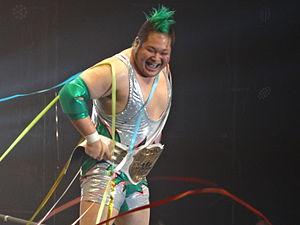
Shigehiro Irie, né le 28 mars 1988 à Adachi, est un catcheur japonais, qui travaille actuellement à la Dramatic Dream Team.